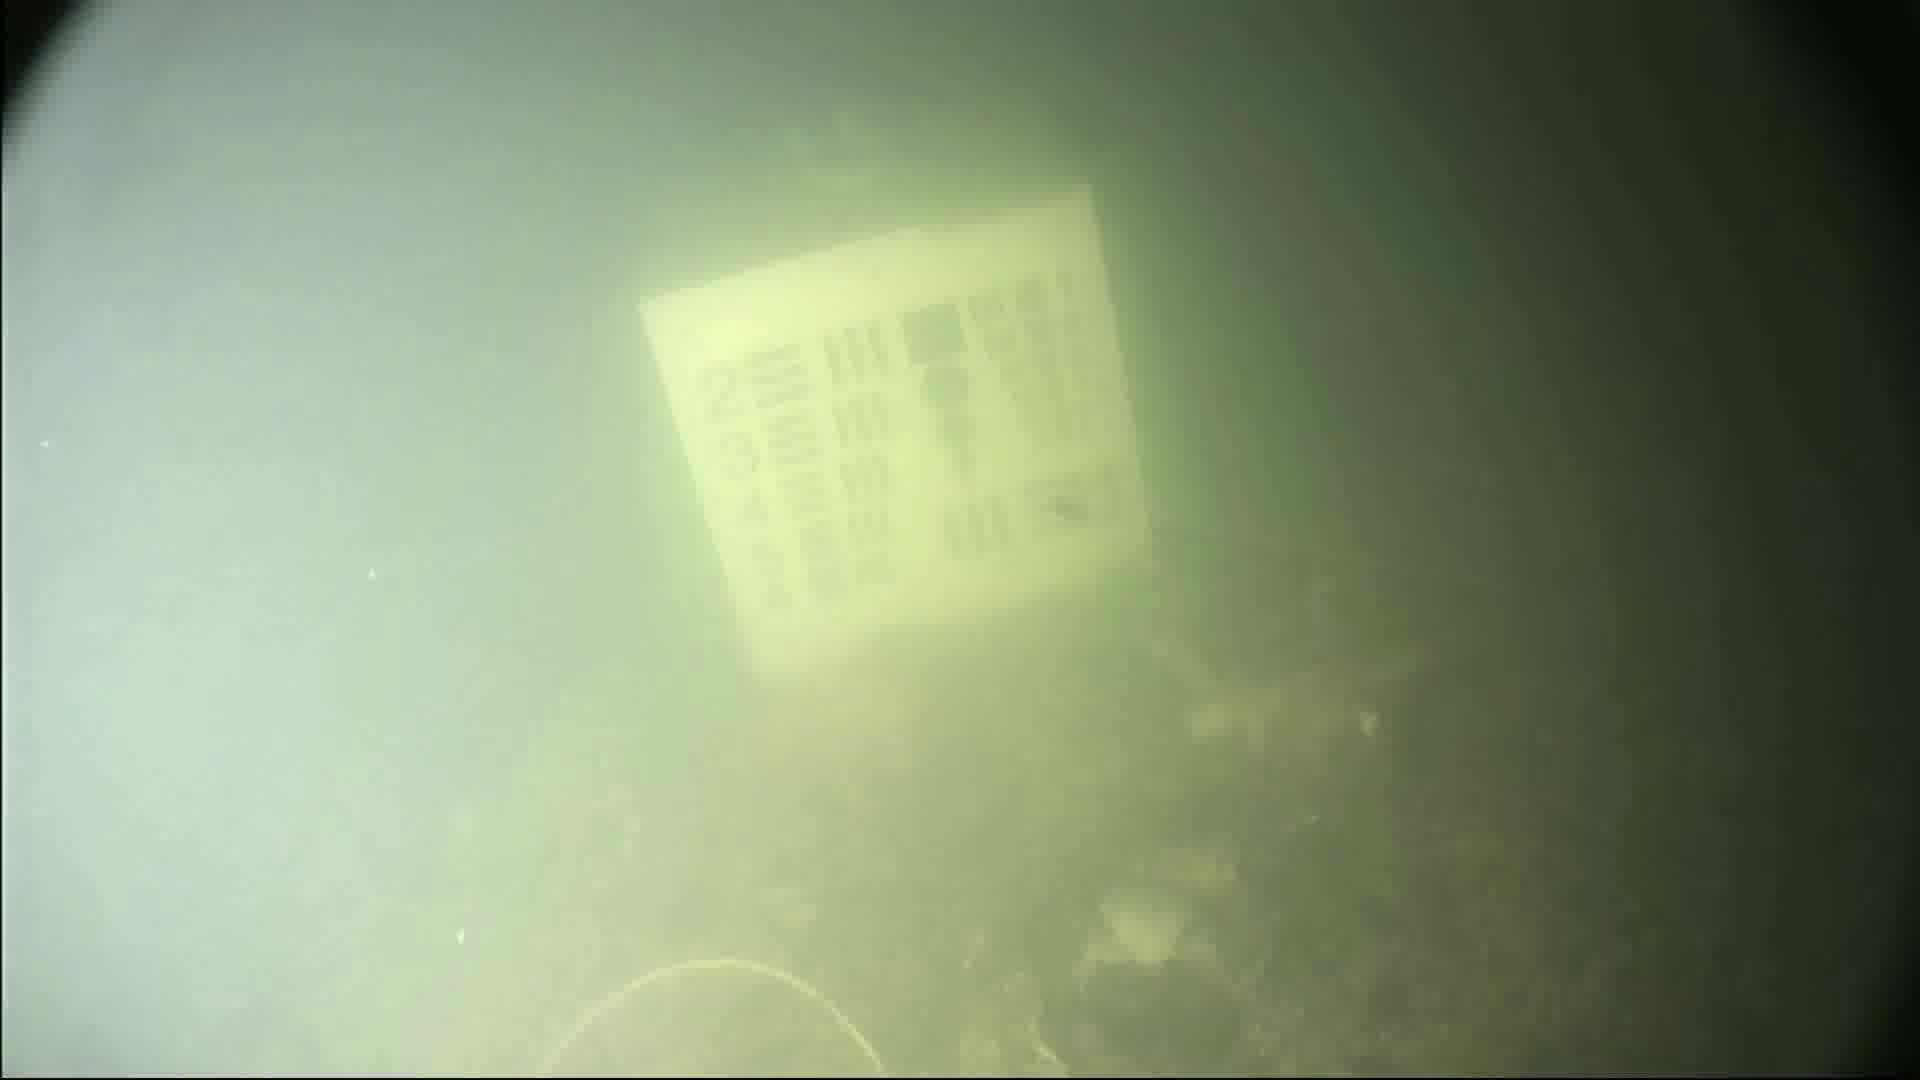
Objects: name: crab